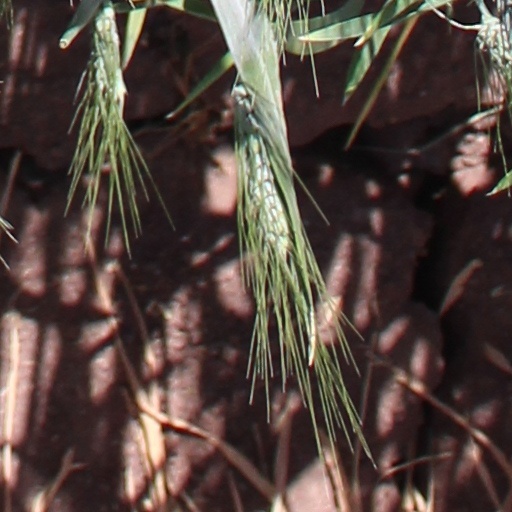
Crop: wheat